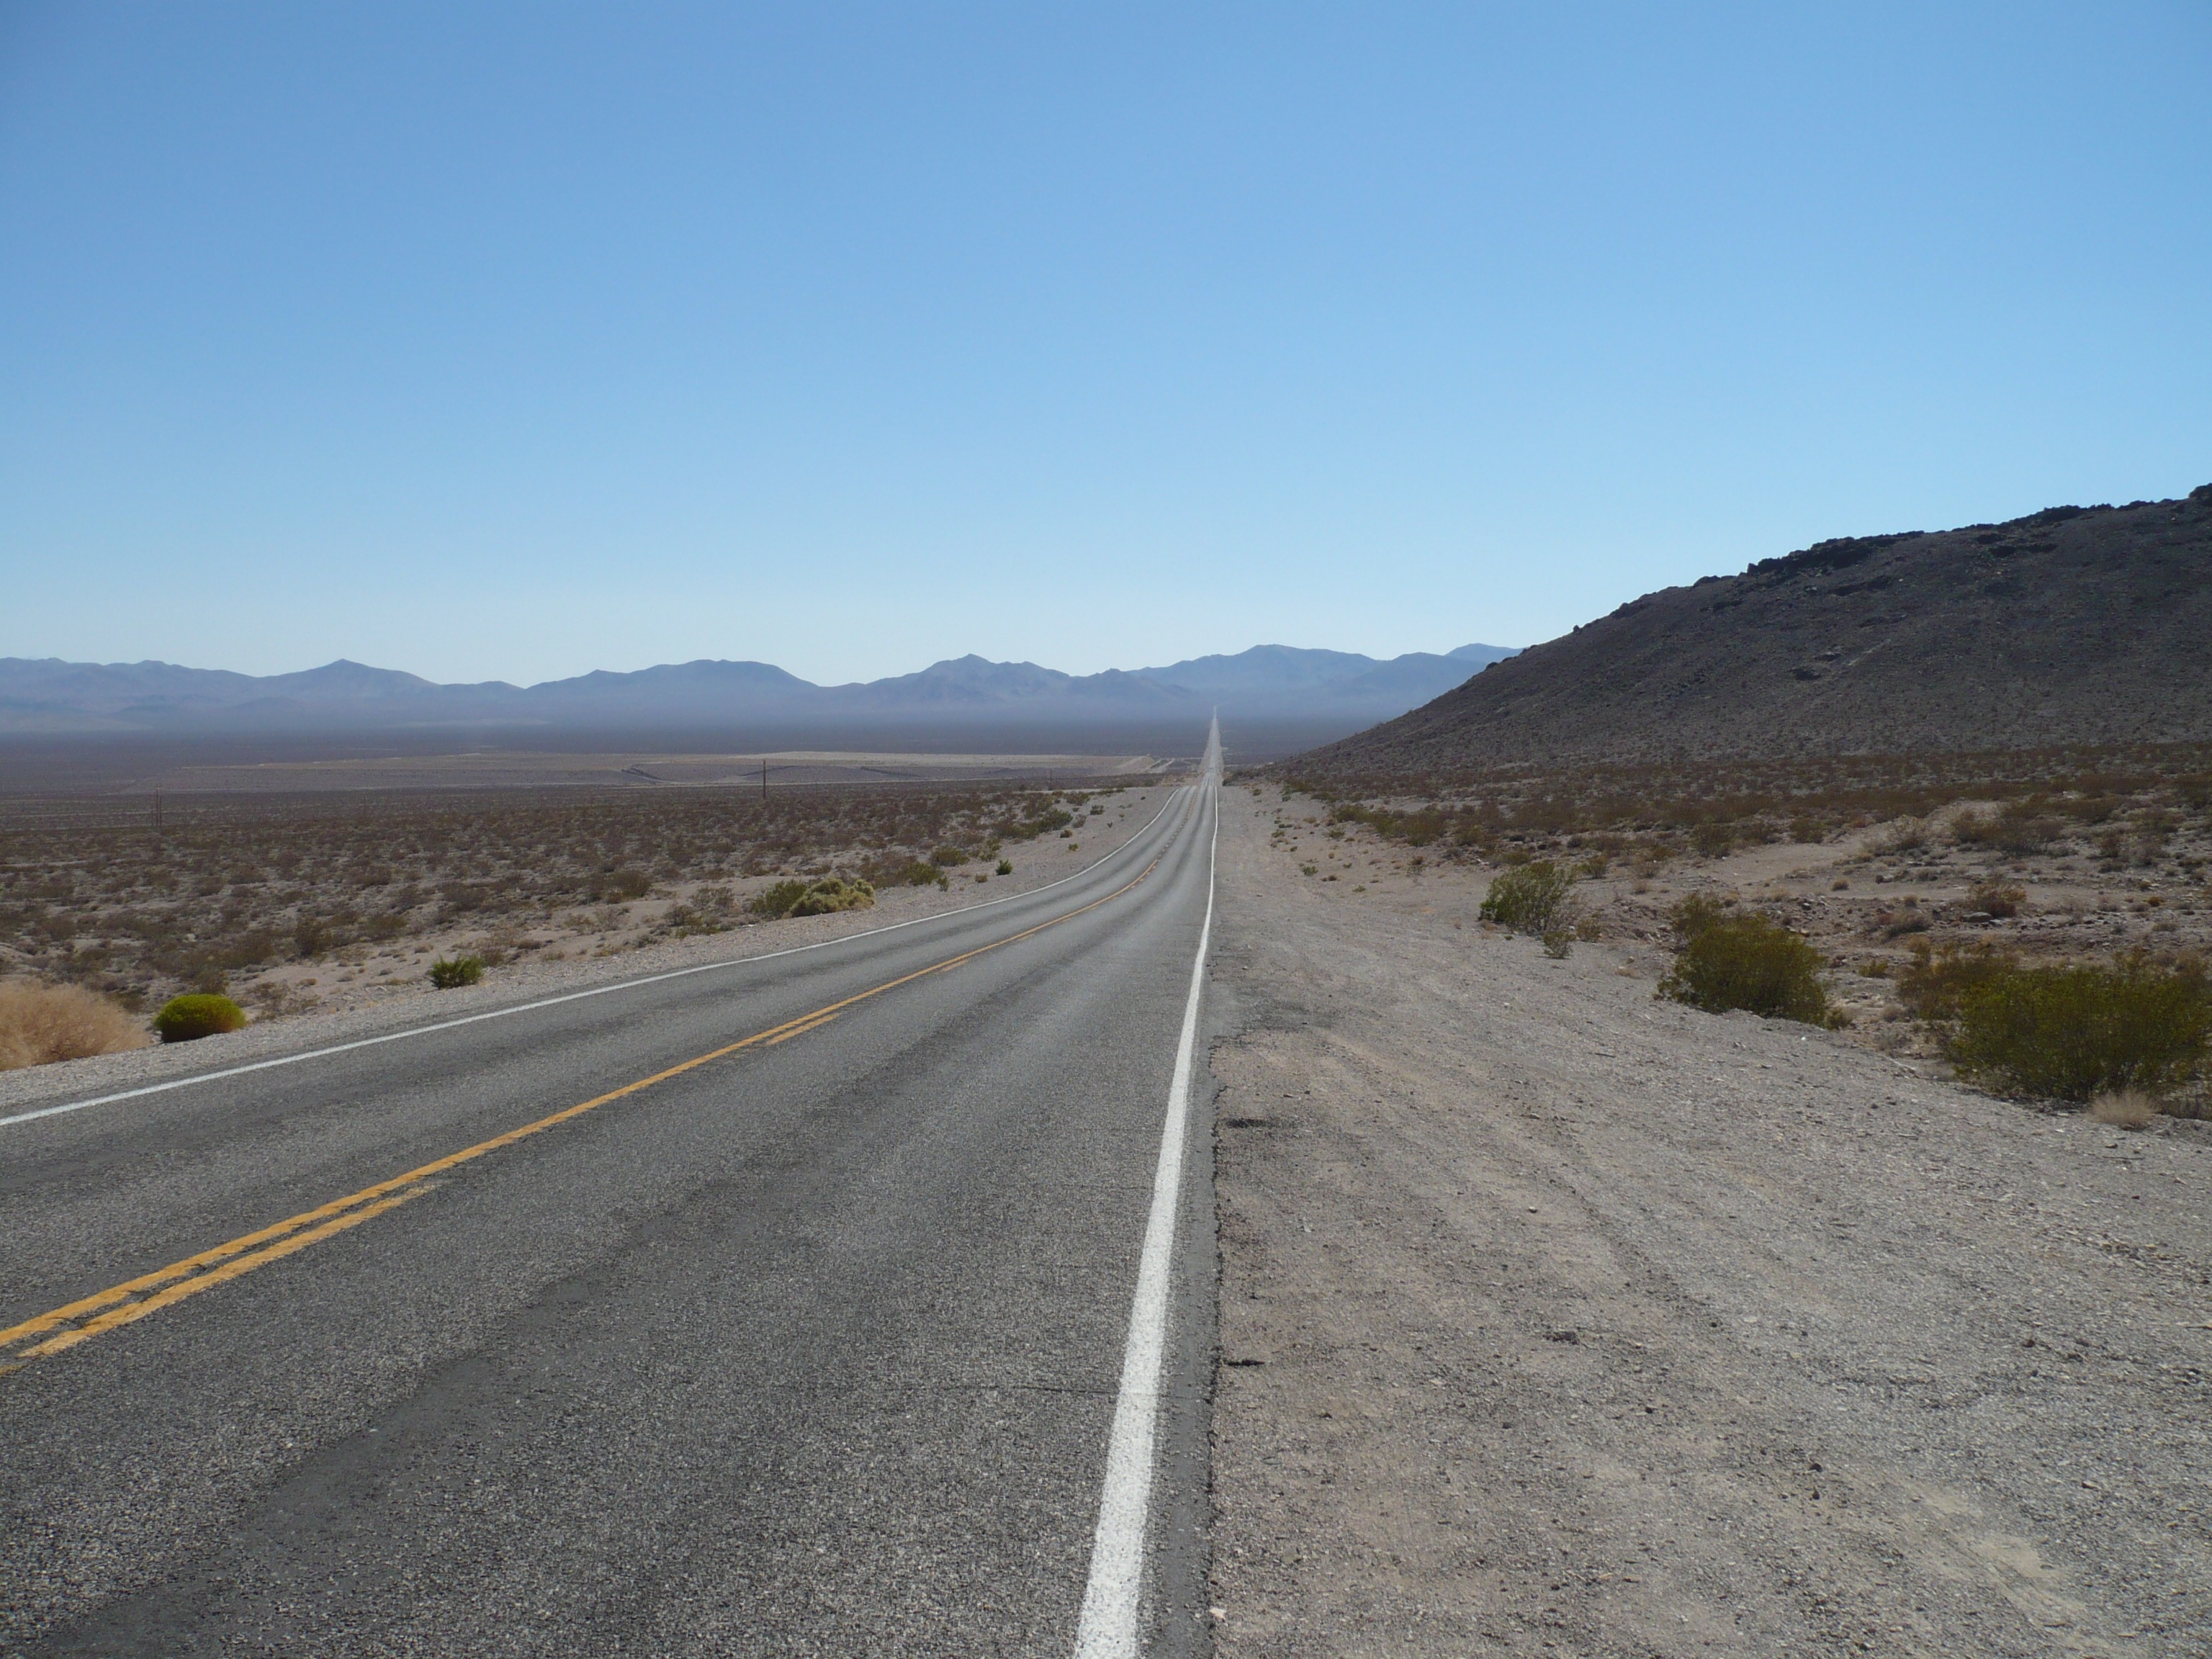
landscape, nature, outdoor, wilderness, mountain, road, street, highway, valley, land, asphalt, dirt road, wild, environment, scenic, natural, scenery, usa, road trip, roadway, infrastructure, plateau, death valley, mountain pass, road surface, natural environment, nonbuilding structure, controlled access highway